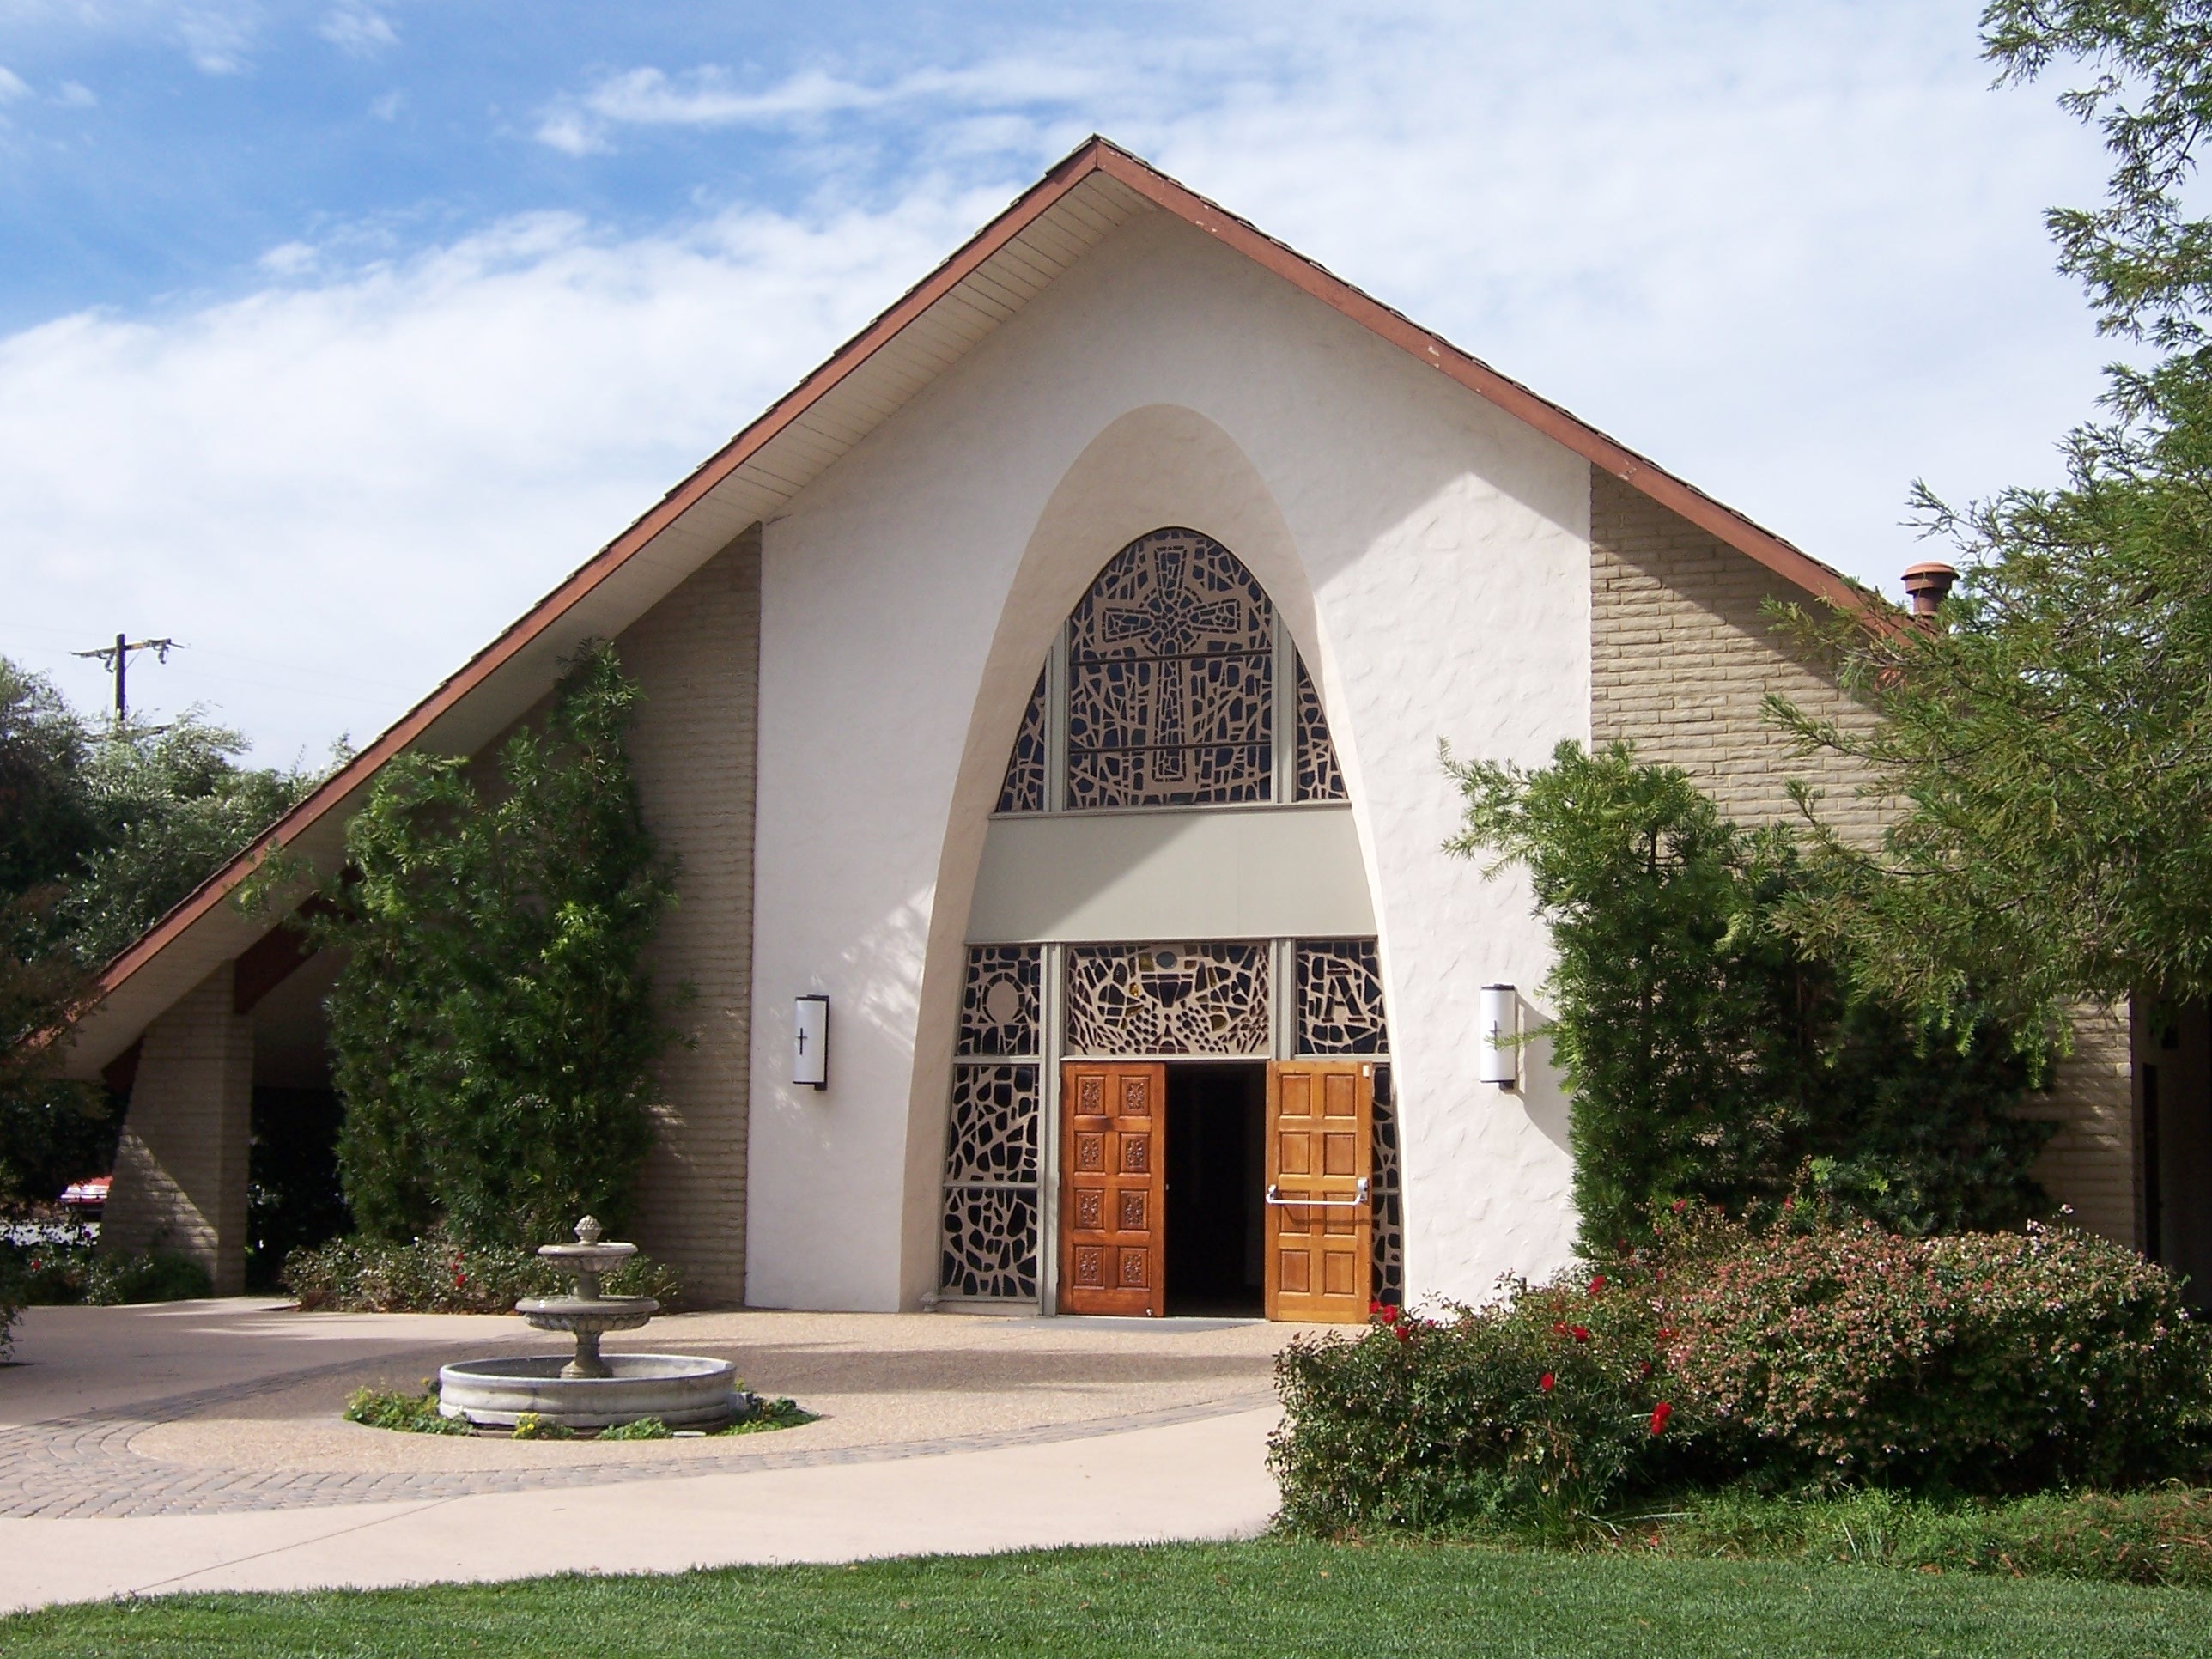
architecture, villa, house, building, home, facade, church, chapel, california, doorway, place of worship, outside, synagogue, tourist attraction, estate, hacienda, episcopal